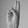
ASL letter: U